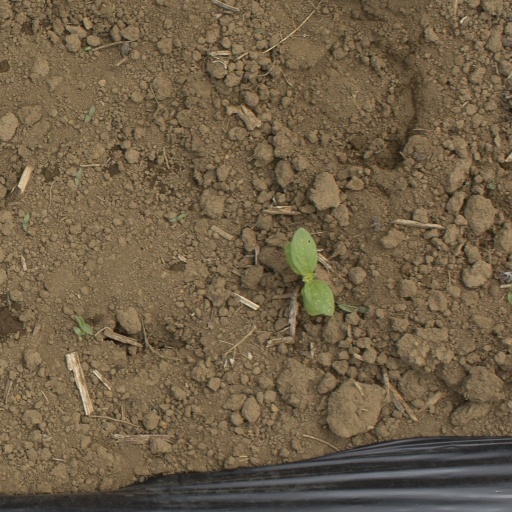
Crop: Jerusalem artichoke